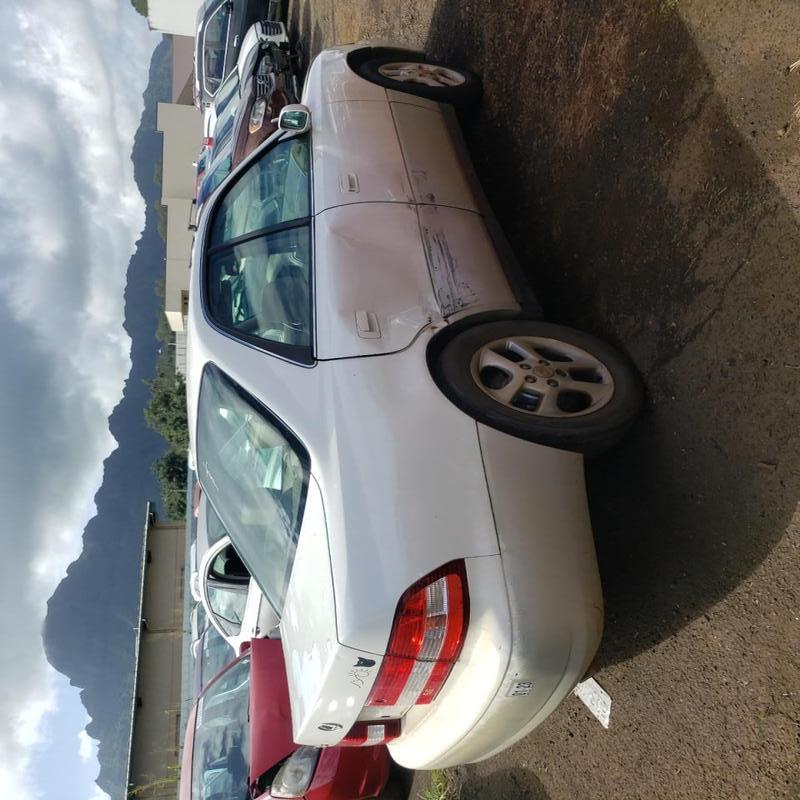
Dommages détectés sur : porte avant droite, porte arrière droite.
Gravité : mineur